SORNE

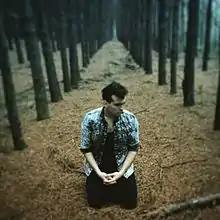
SORNE in his hometown, Tallahassee, Florida, January 1, 2015

Morgan Sorne (born July 24, 1983), known in his solo music project as SORNE, is an American singer-songwriter, composer, multi-media artist, music producer, and actor based in Los Angeles, California. His musical style has been described tribal, electronica, avant-garde, avant pop, alternative rock, and electro-space-folk. Though sometimes associated with the broad genre of rock, his songs feature no electric guitars, conventional bass instruments, or conventional drum sets. His music uses layered vocal samples and unconventional (mostly hand-made) instrumentation. He was a Texas Biennial artist in 2009, and in 2013 won the "Austin Chronicle" 2013 Avant Garde Artist of the Year award.